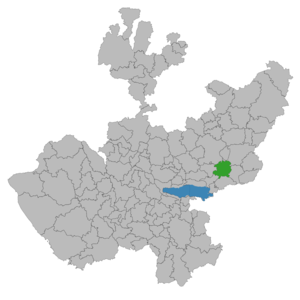
Atotonilco el Alto est une ville et une municipalité de l'État de Jalisco au Mexique. La municipalité a 60 480 habitants en 2015.